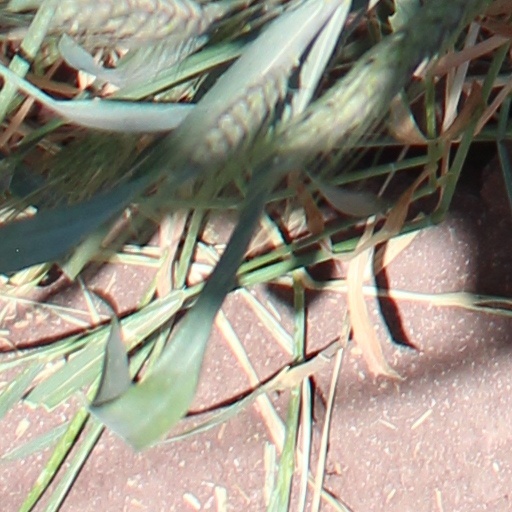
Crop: wheat